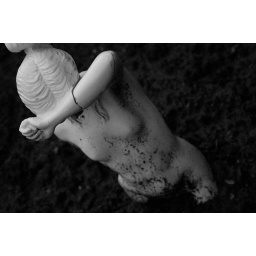
Peacefull girl in sand